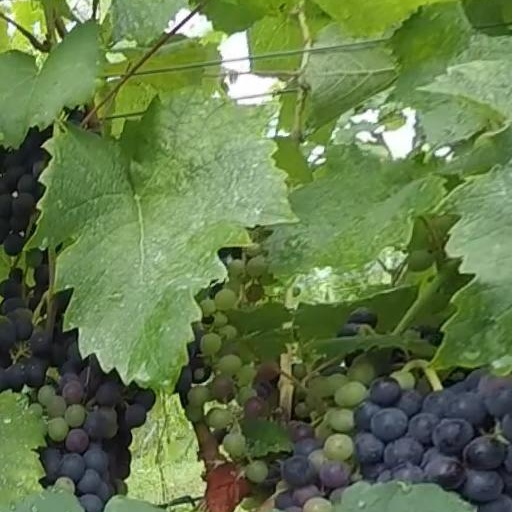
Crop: grape